Michael Knight (Australian politician)

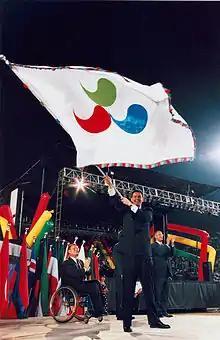
Michael Knight with the IPC flag at the closing ceremony of the 1996 Summer Paralympics

Michael Steven Knight (born 21 September 1952 in , New South Wales) is a former Australian Labor Party politician. He was member for Campbelltown in the New South Wales Legislative Assembly between 1981 and 2001. He served as Minister for the Olympics between 1995 and 2001 in the Carr Labor government.